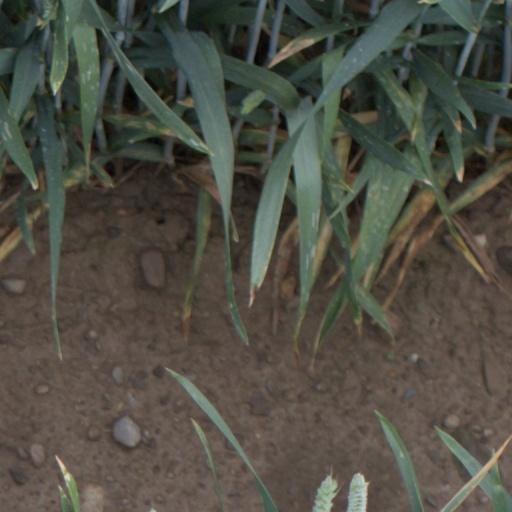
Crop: wheat